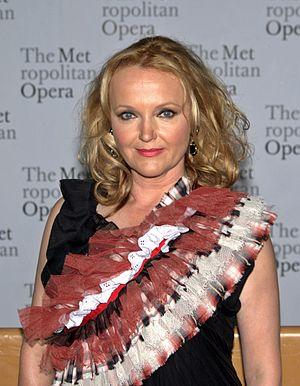
Miranda Richardson, née le 3 mars 1958 à Southport, est une actrice britannique.
Sleepy Hollow : La Légende du cavalier sans tête est un film fantastique américain de Tim Burton, librement adapté de la nouvelle de Washington Irving, La Légende de Sleepy Hollow, et sorti en 1999.